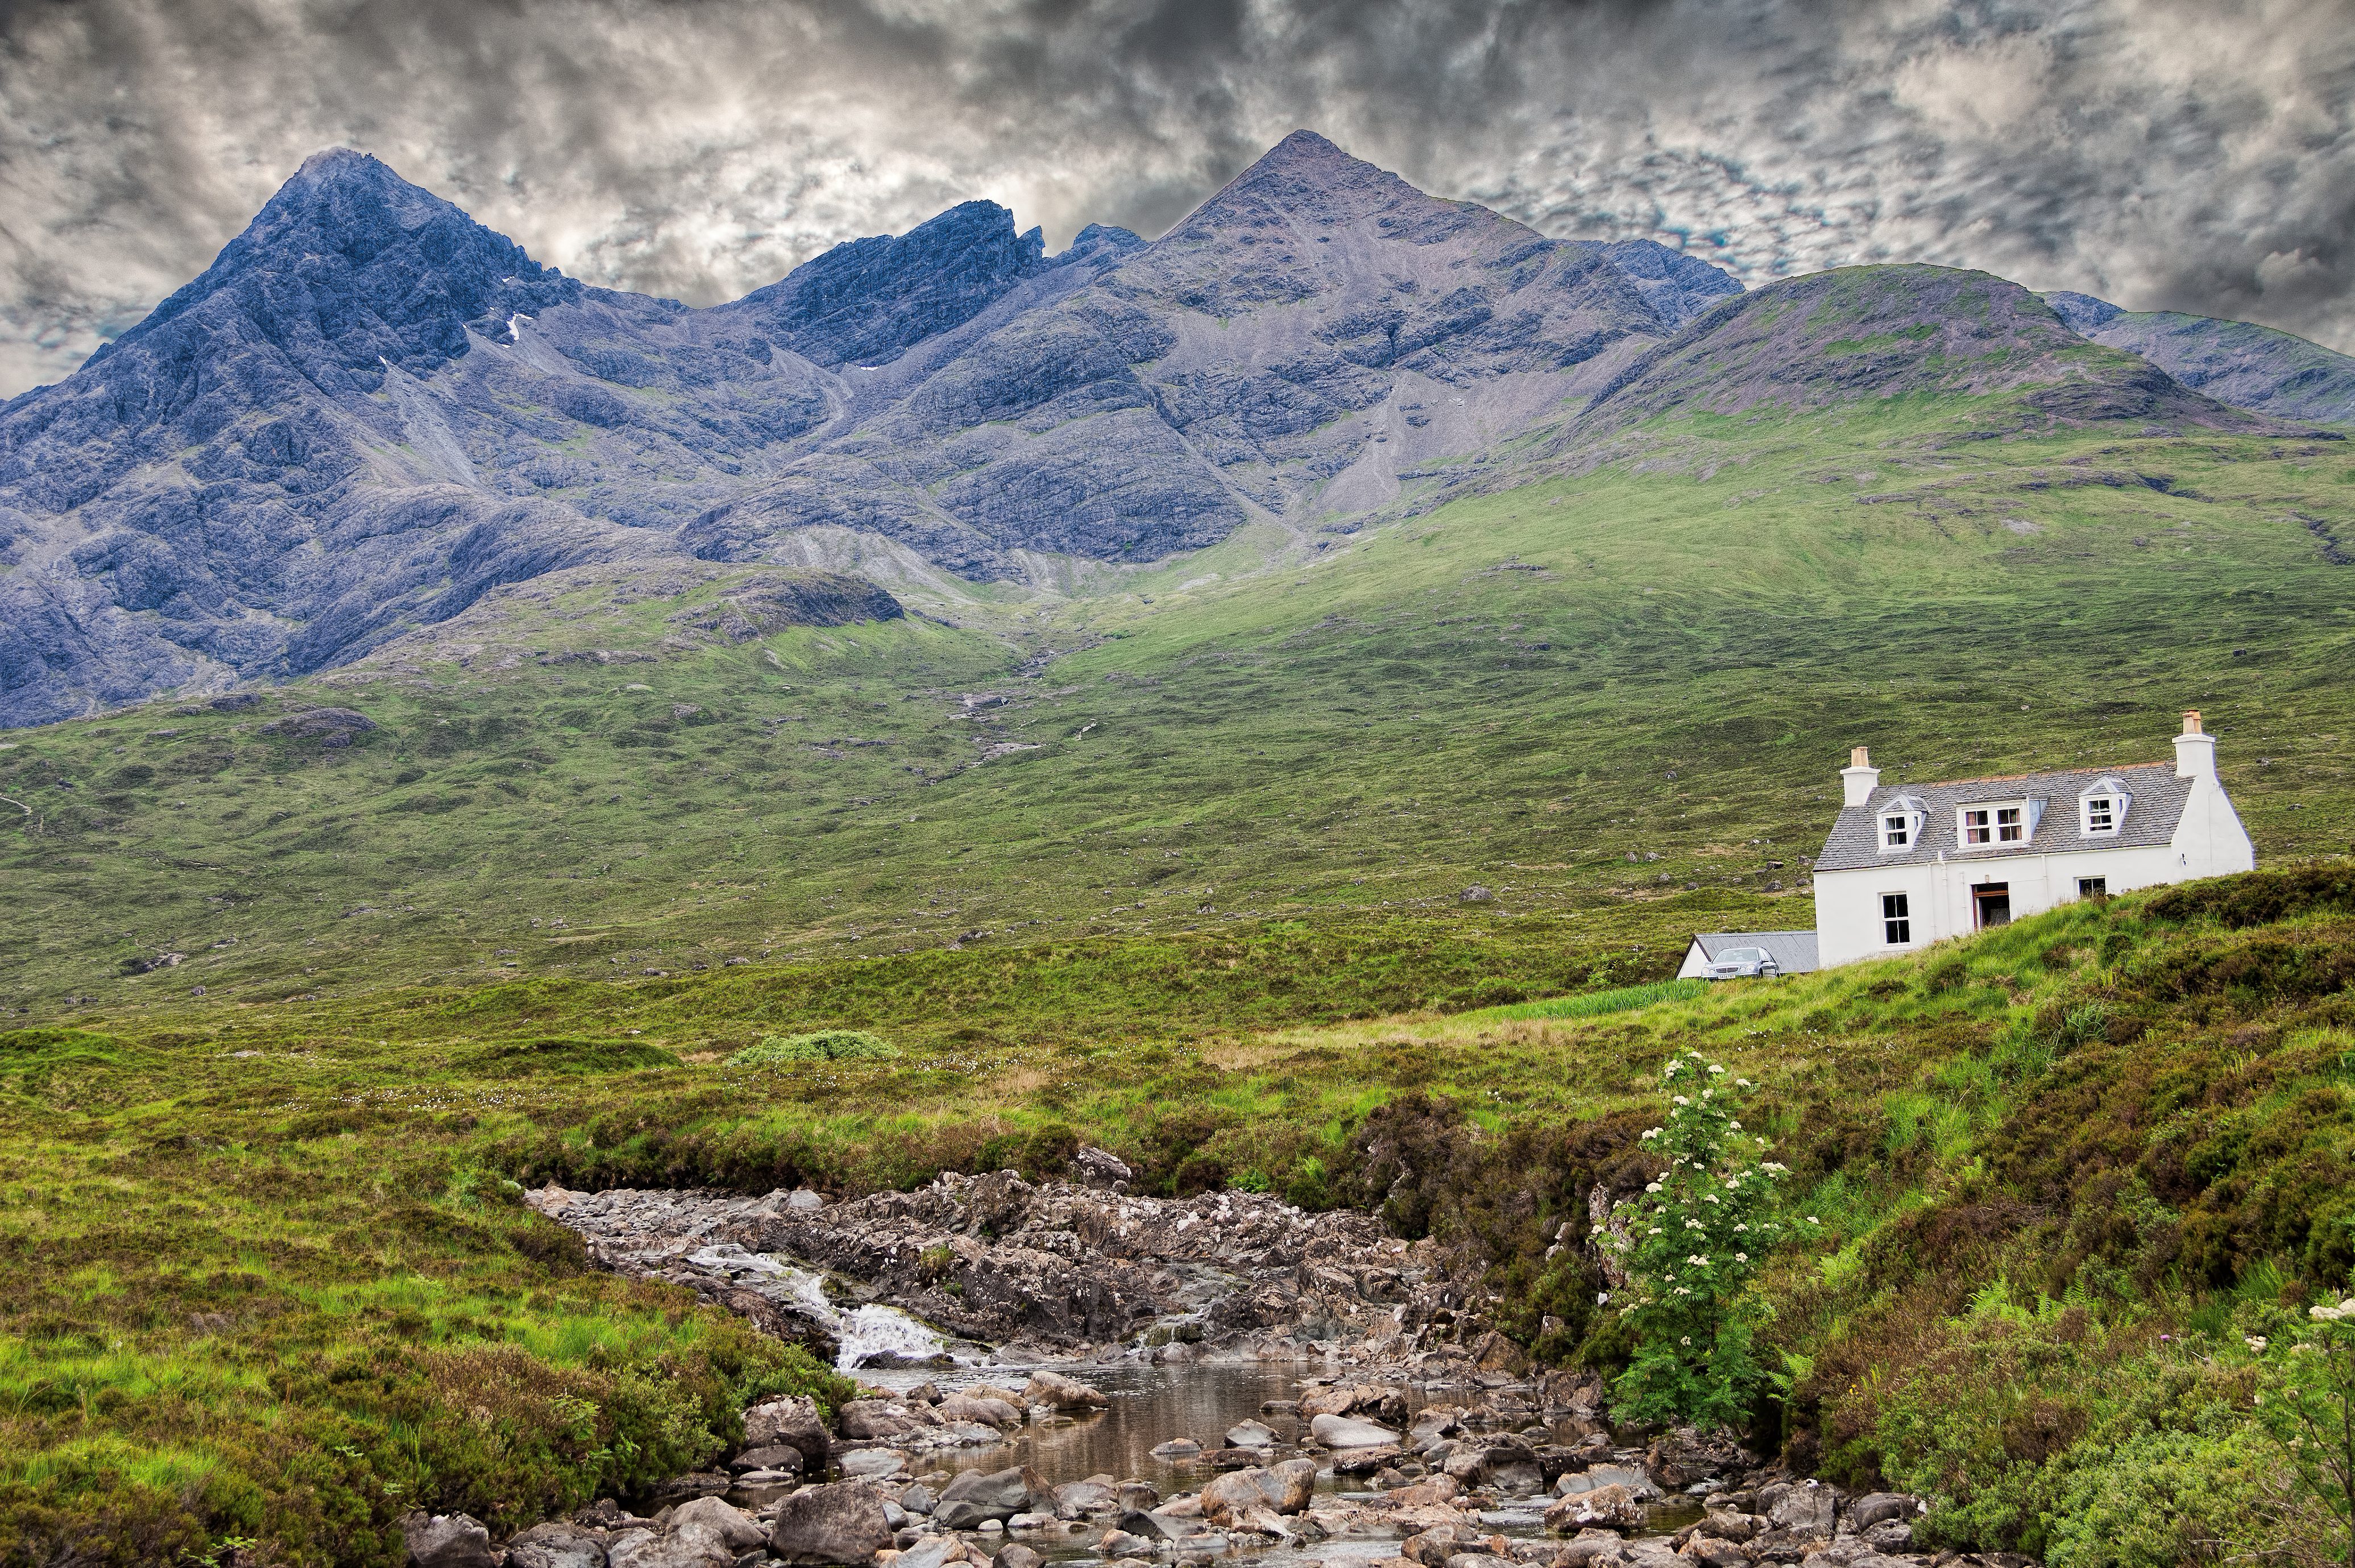
landscape, nature, wilderness, walking, mountain, hill, lake, adventure, valley, mountain range, fjord, highland, ridge, alps, plateau, fell, loch, skye, sligachan, cuillin, alltdeargmor, rural area, landform, mountain pass, geographical feature, mountainous landforms